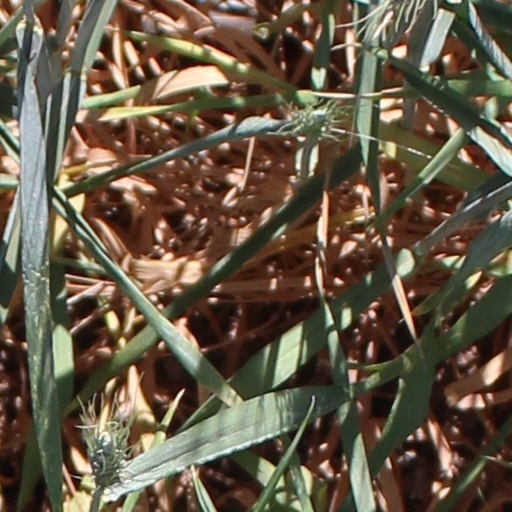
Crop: wheat